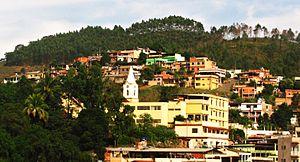
Miradouro est une municipalité brésilienne de l'État du Minas Gerais et la microrégion de Muriaé.